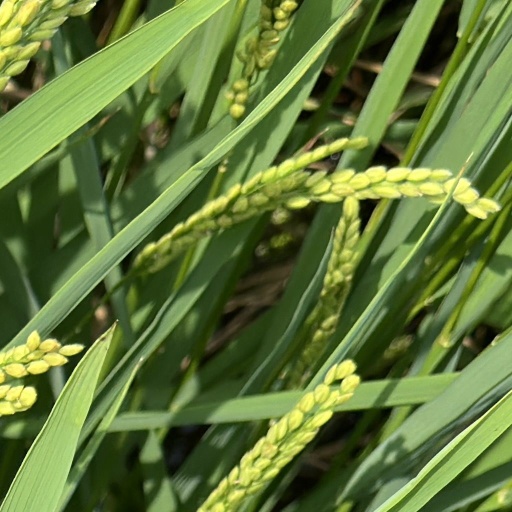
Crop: rice